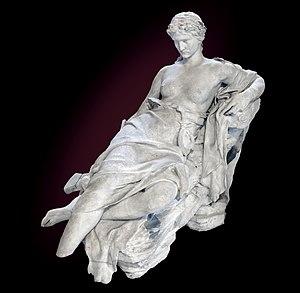
Velléda ou Véléda fut une vierge prophétesse celte ou germanique du temps de Vespasien. Son nom, avec un seul L, Veleda, veut dire « voyante » en gaulois.